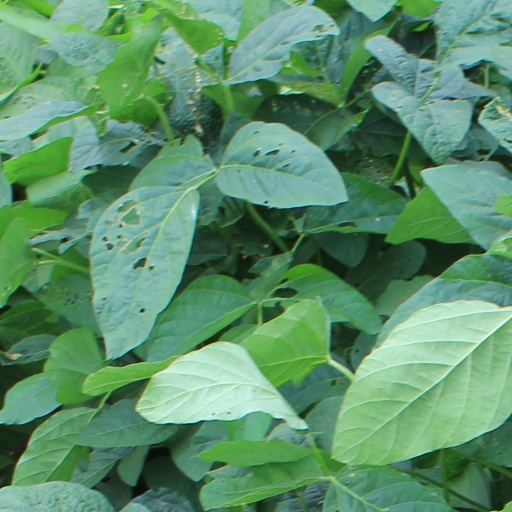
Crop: soybean